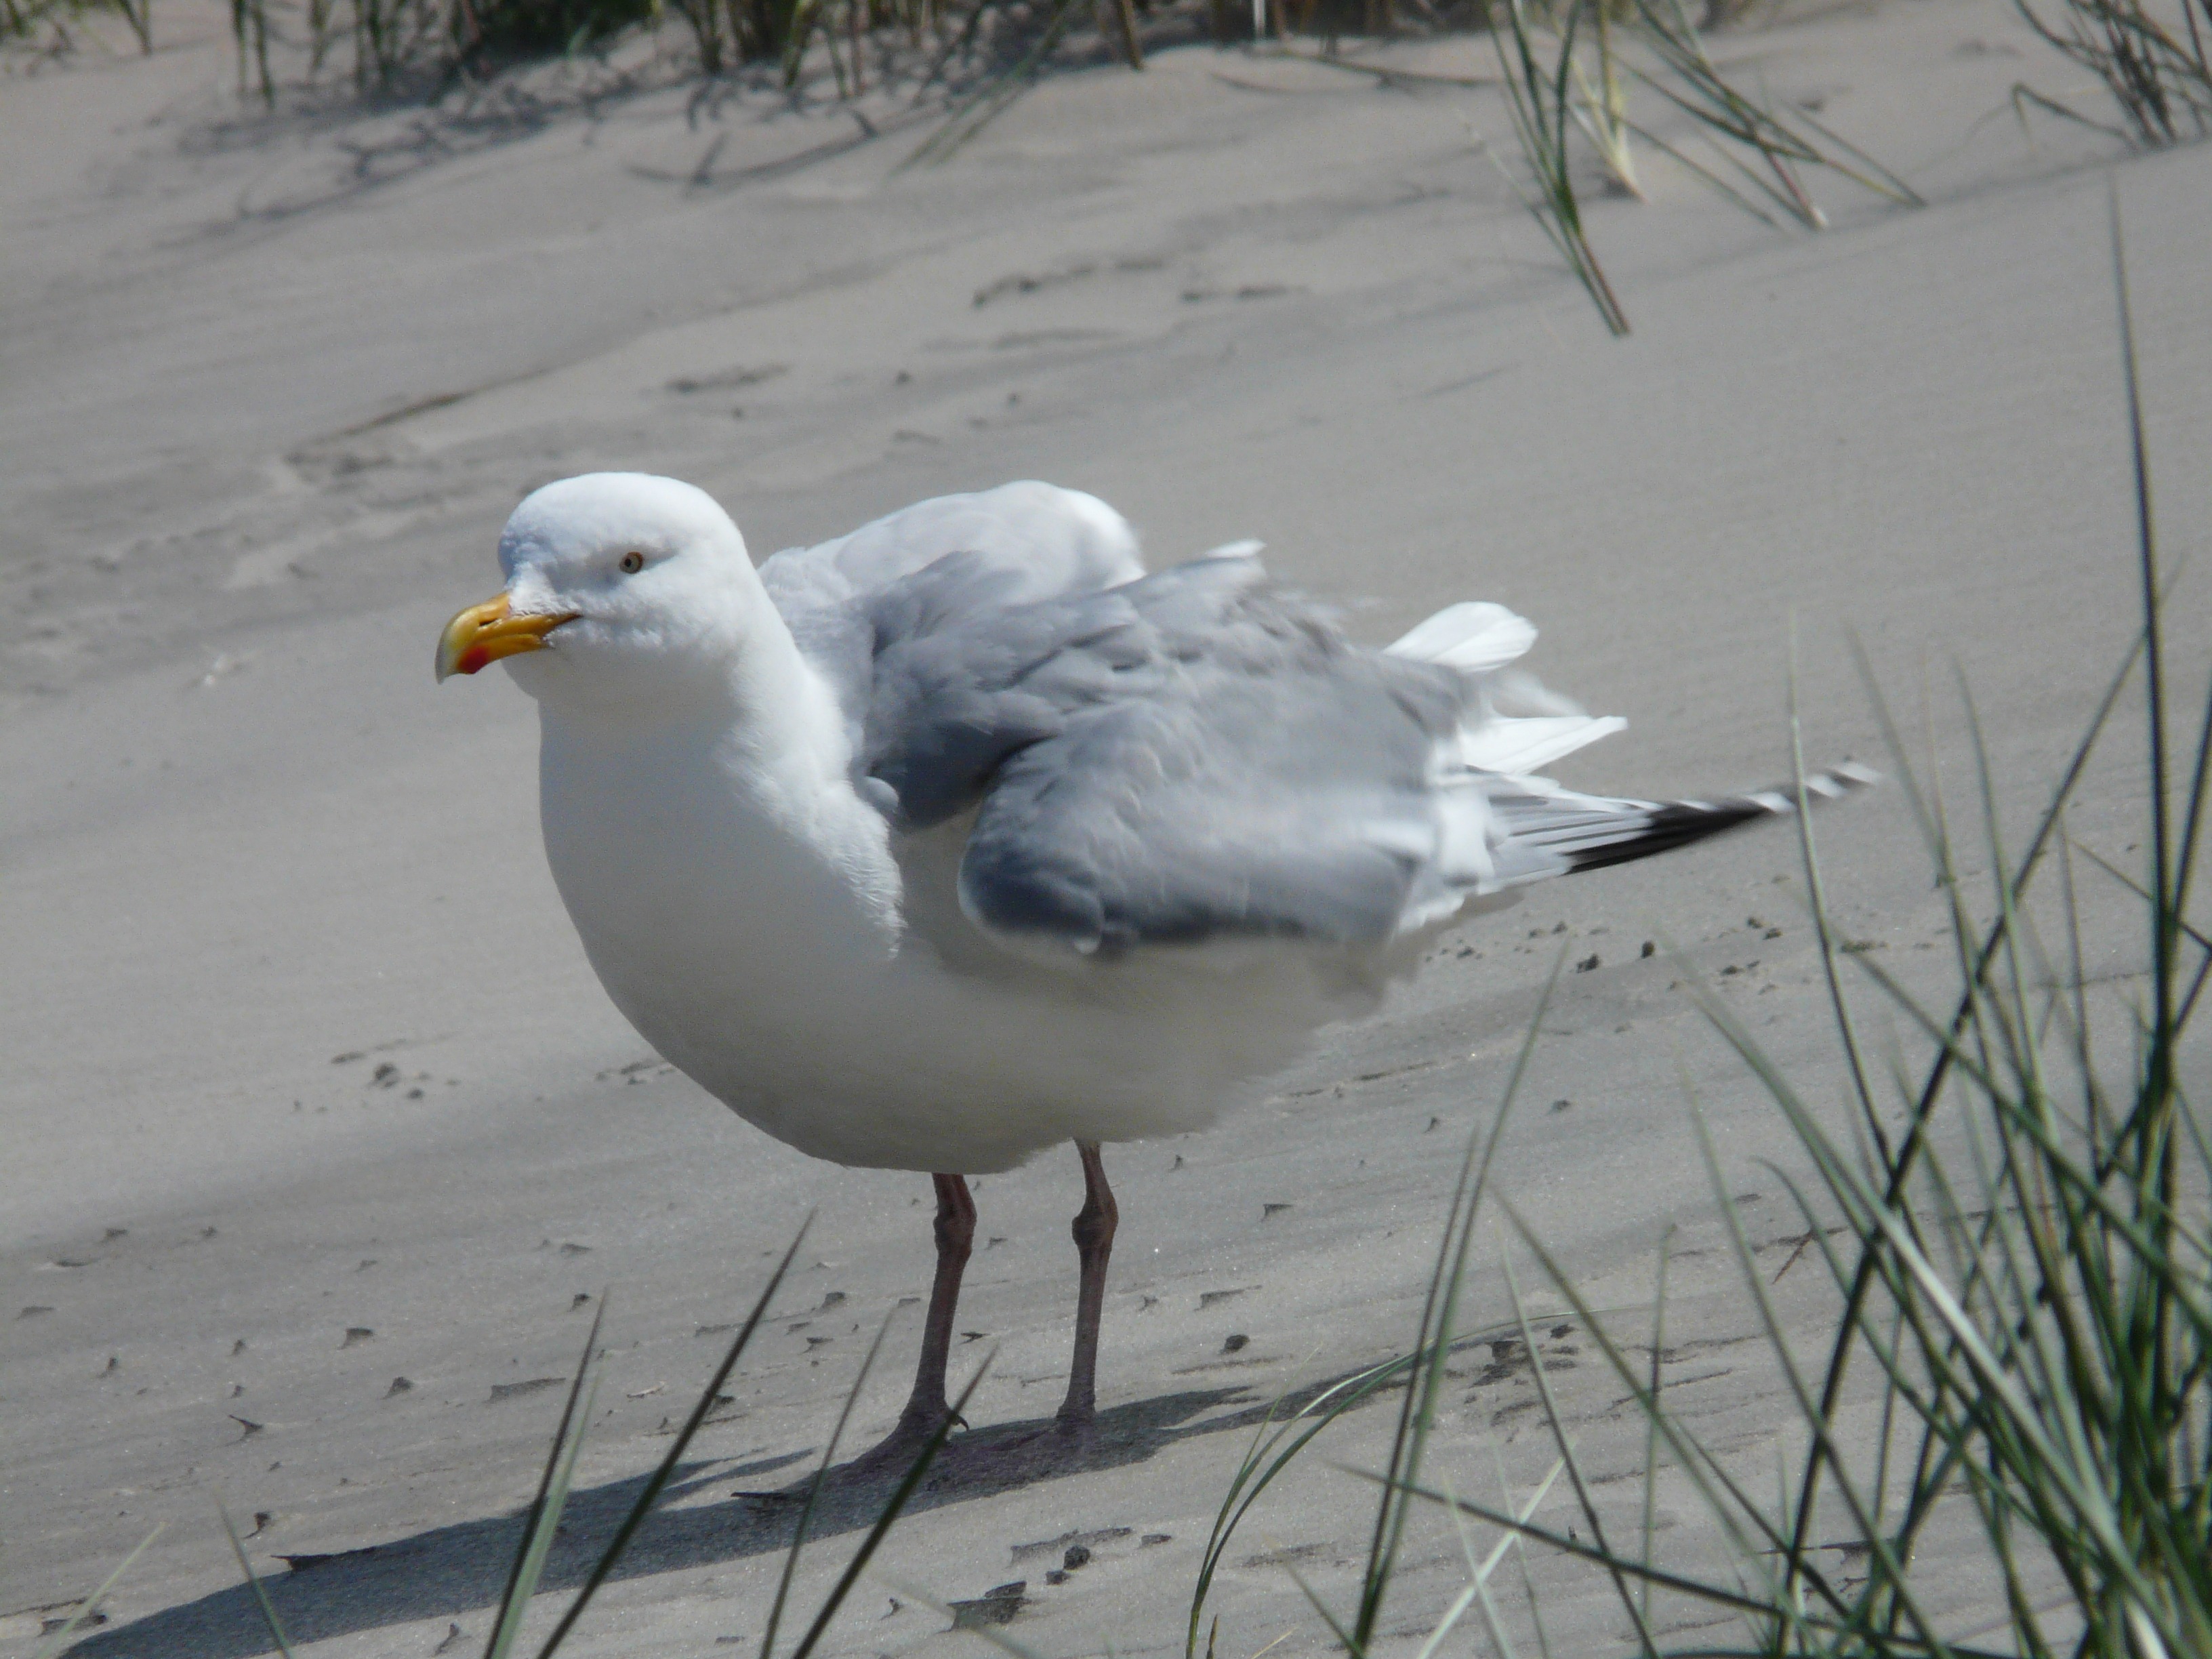
sea, bird, animal, seabird, seagull, gull, beak, fauna, stand, laridae, vertebrate, windy, species, seevogel, herring gull, fluffed up, larus argentatus, large gull, charadriiformes